QSER1

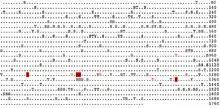
ExPASy NetPhos Predicted Phosphorylation Sites

There are 12 confirmed phosphorylation sites on the QSER1 protein. Eight are phosphoserines, one phosphotyrosine, and three phosphothreonines. Three of these sites have been shown to be phosphorylated by ATM and ATR in response in DNA damage. 123 other possible phosphorylation sites have been predicted using the ExPASy NetPhos tool.